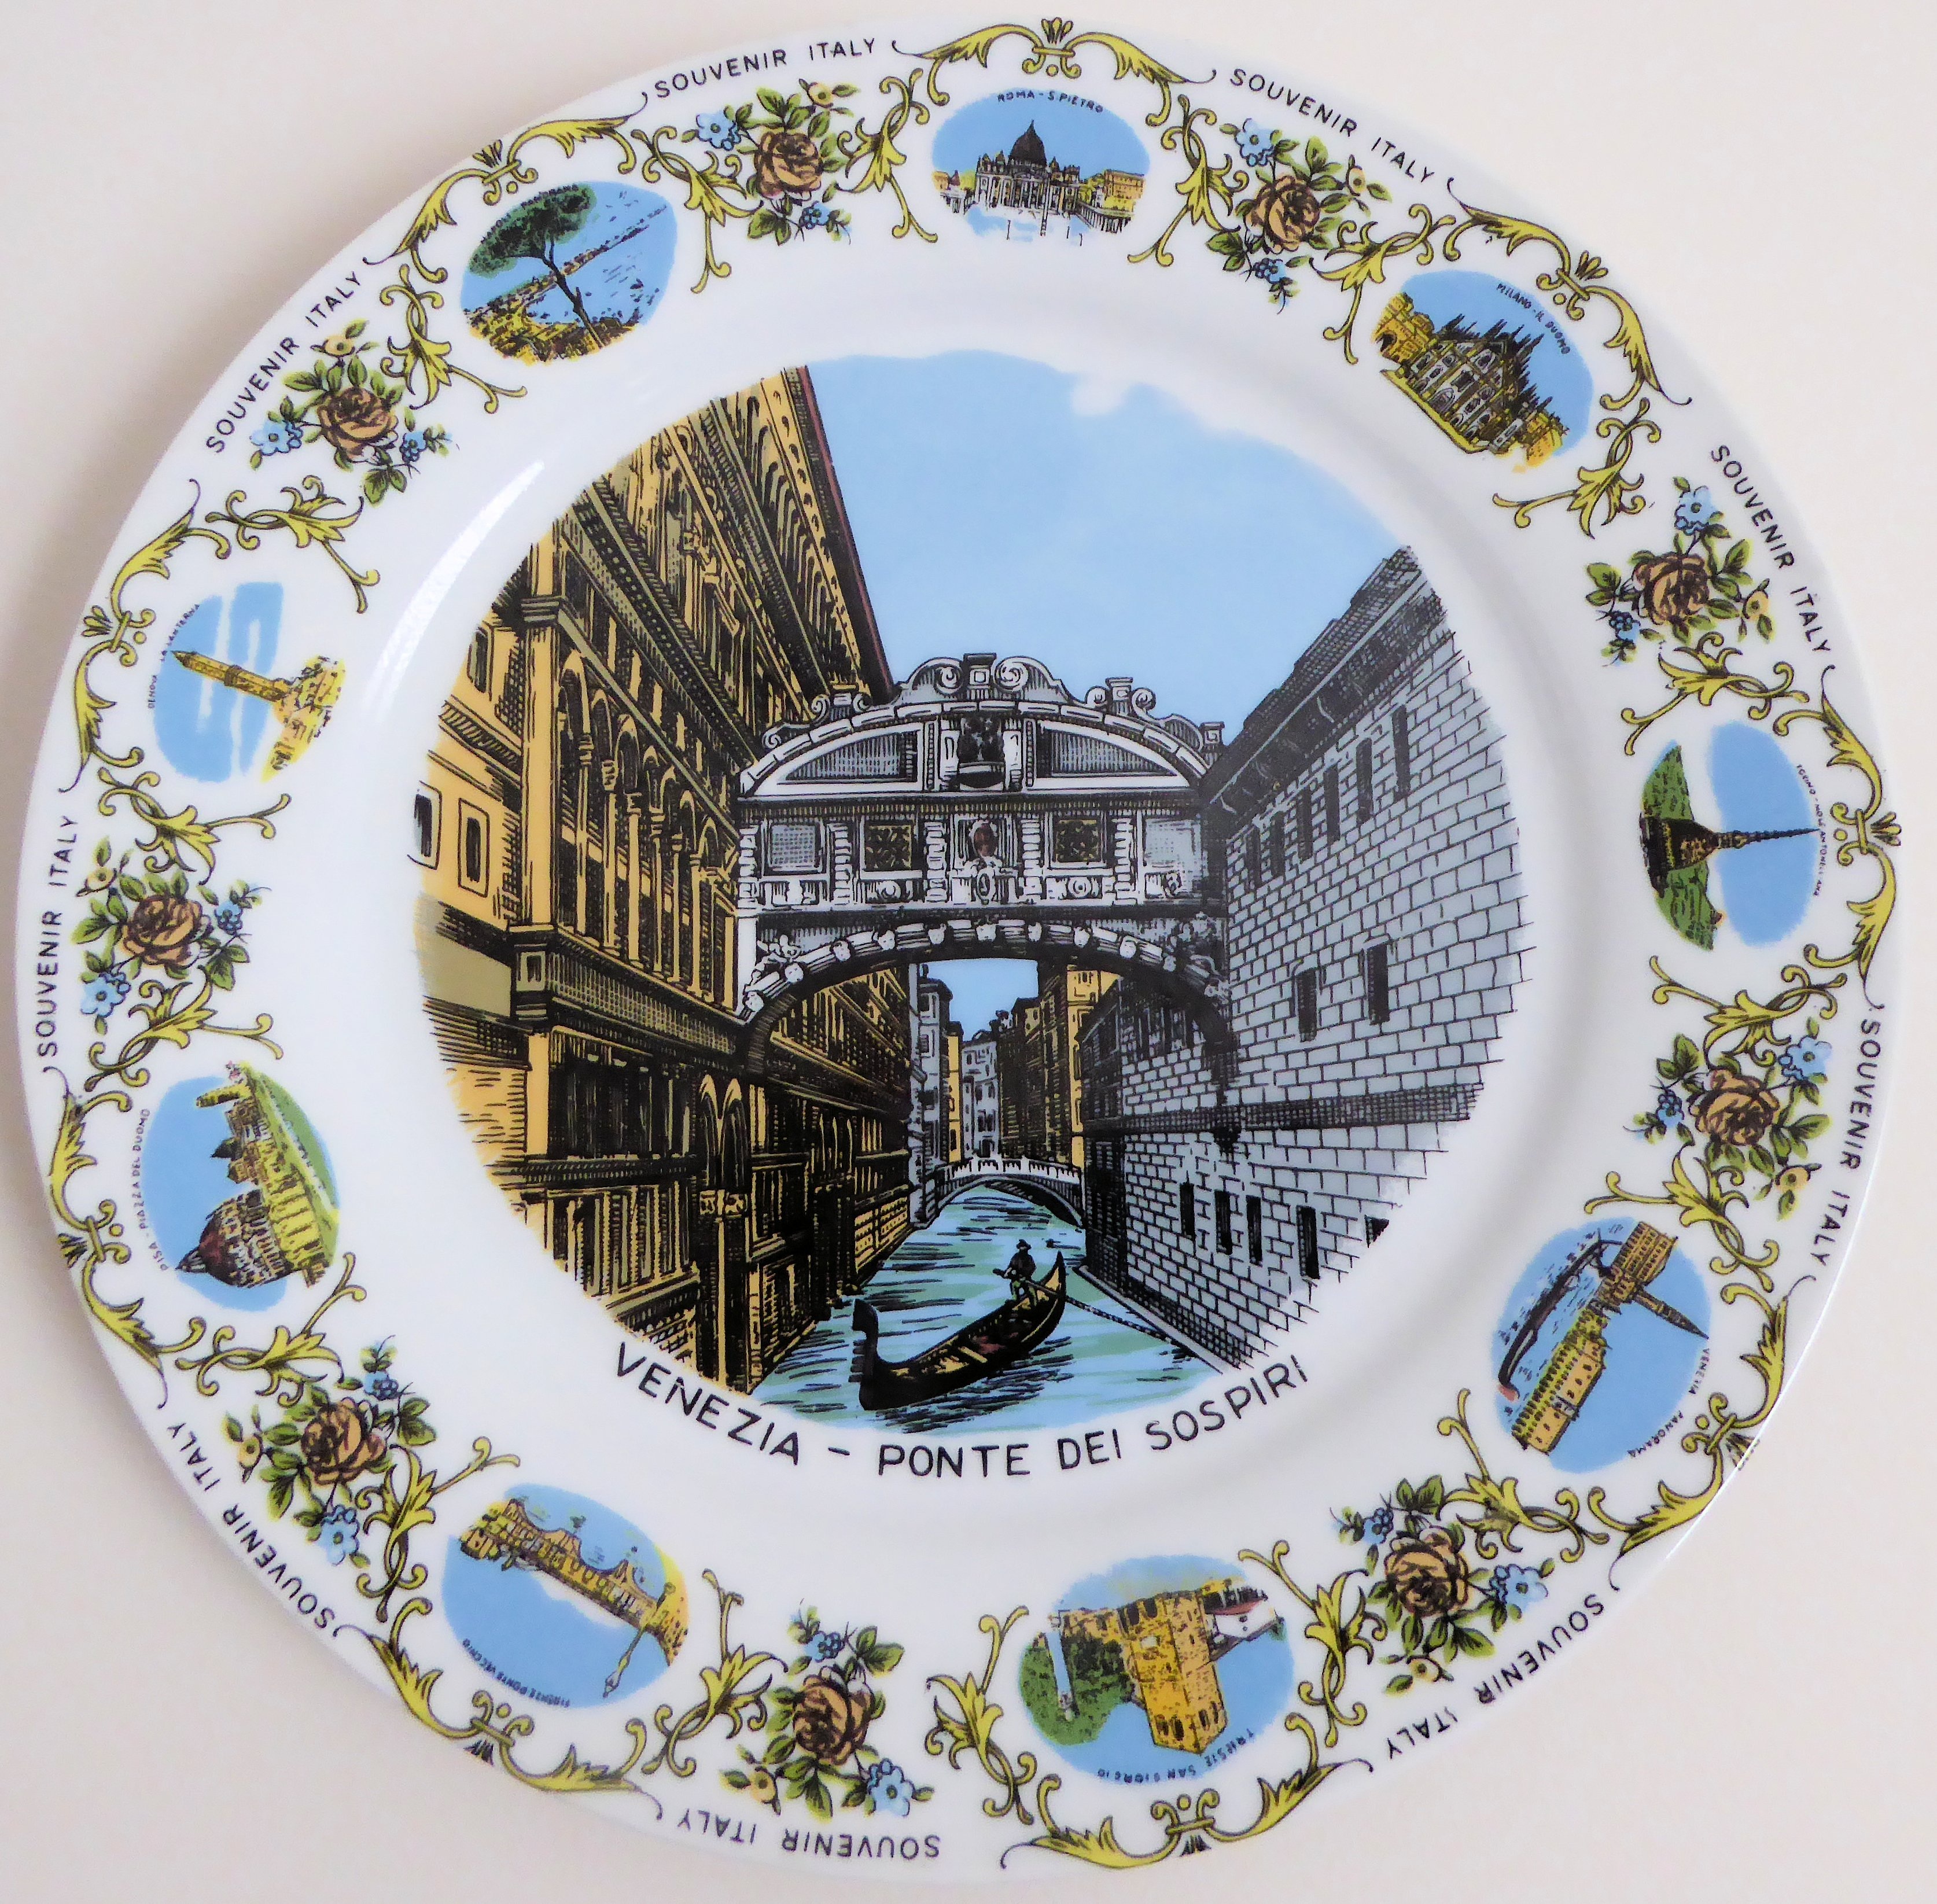
pattern, saucer, plate, tableware, circle, art, painted, porcelain, platter, dishware, venice italy plate, souvinir